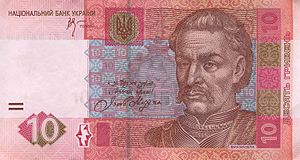
Ivan Mazepa / Liv / Opvækst og tidlig karriere
Ivan Mazepa på en ukrainsk pengeseddel fra 2005.
Ivan Mazepa-Kaledinskij var en ukrainsk kosakhetman 1687-1708. Han vendte sig til Karl 12. under Store nordiske krig og kæmpede for et selvstændigt Ukraine, men havde hverken det ukrainske folk eller den store majoritet af kosakkerne bag sig.